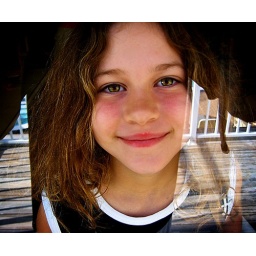
The girl with the golden eyes reflected in a window.